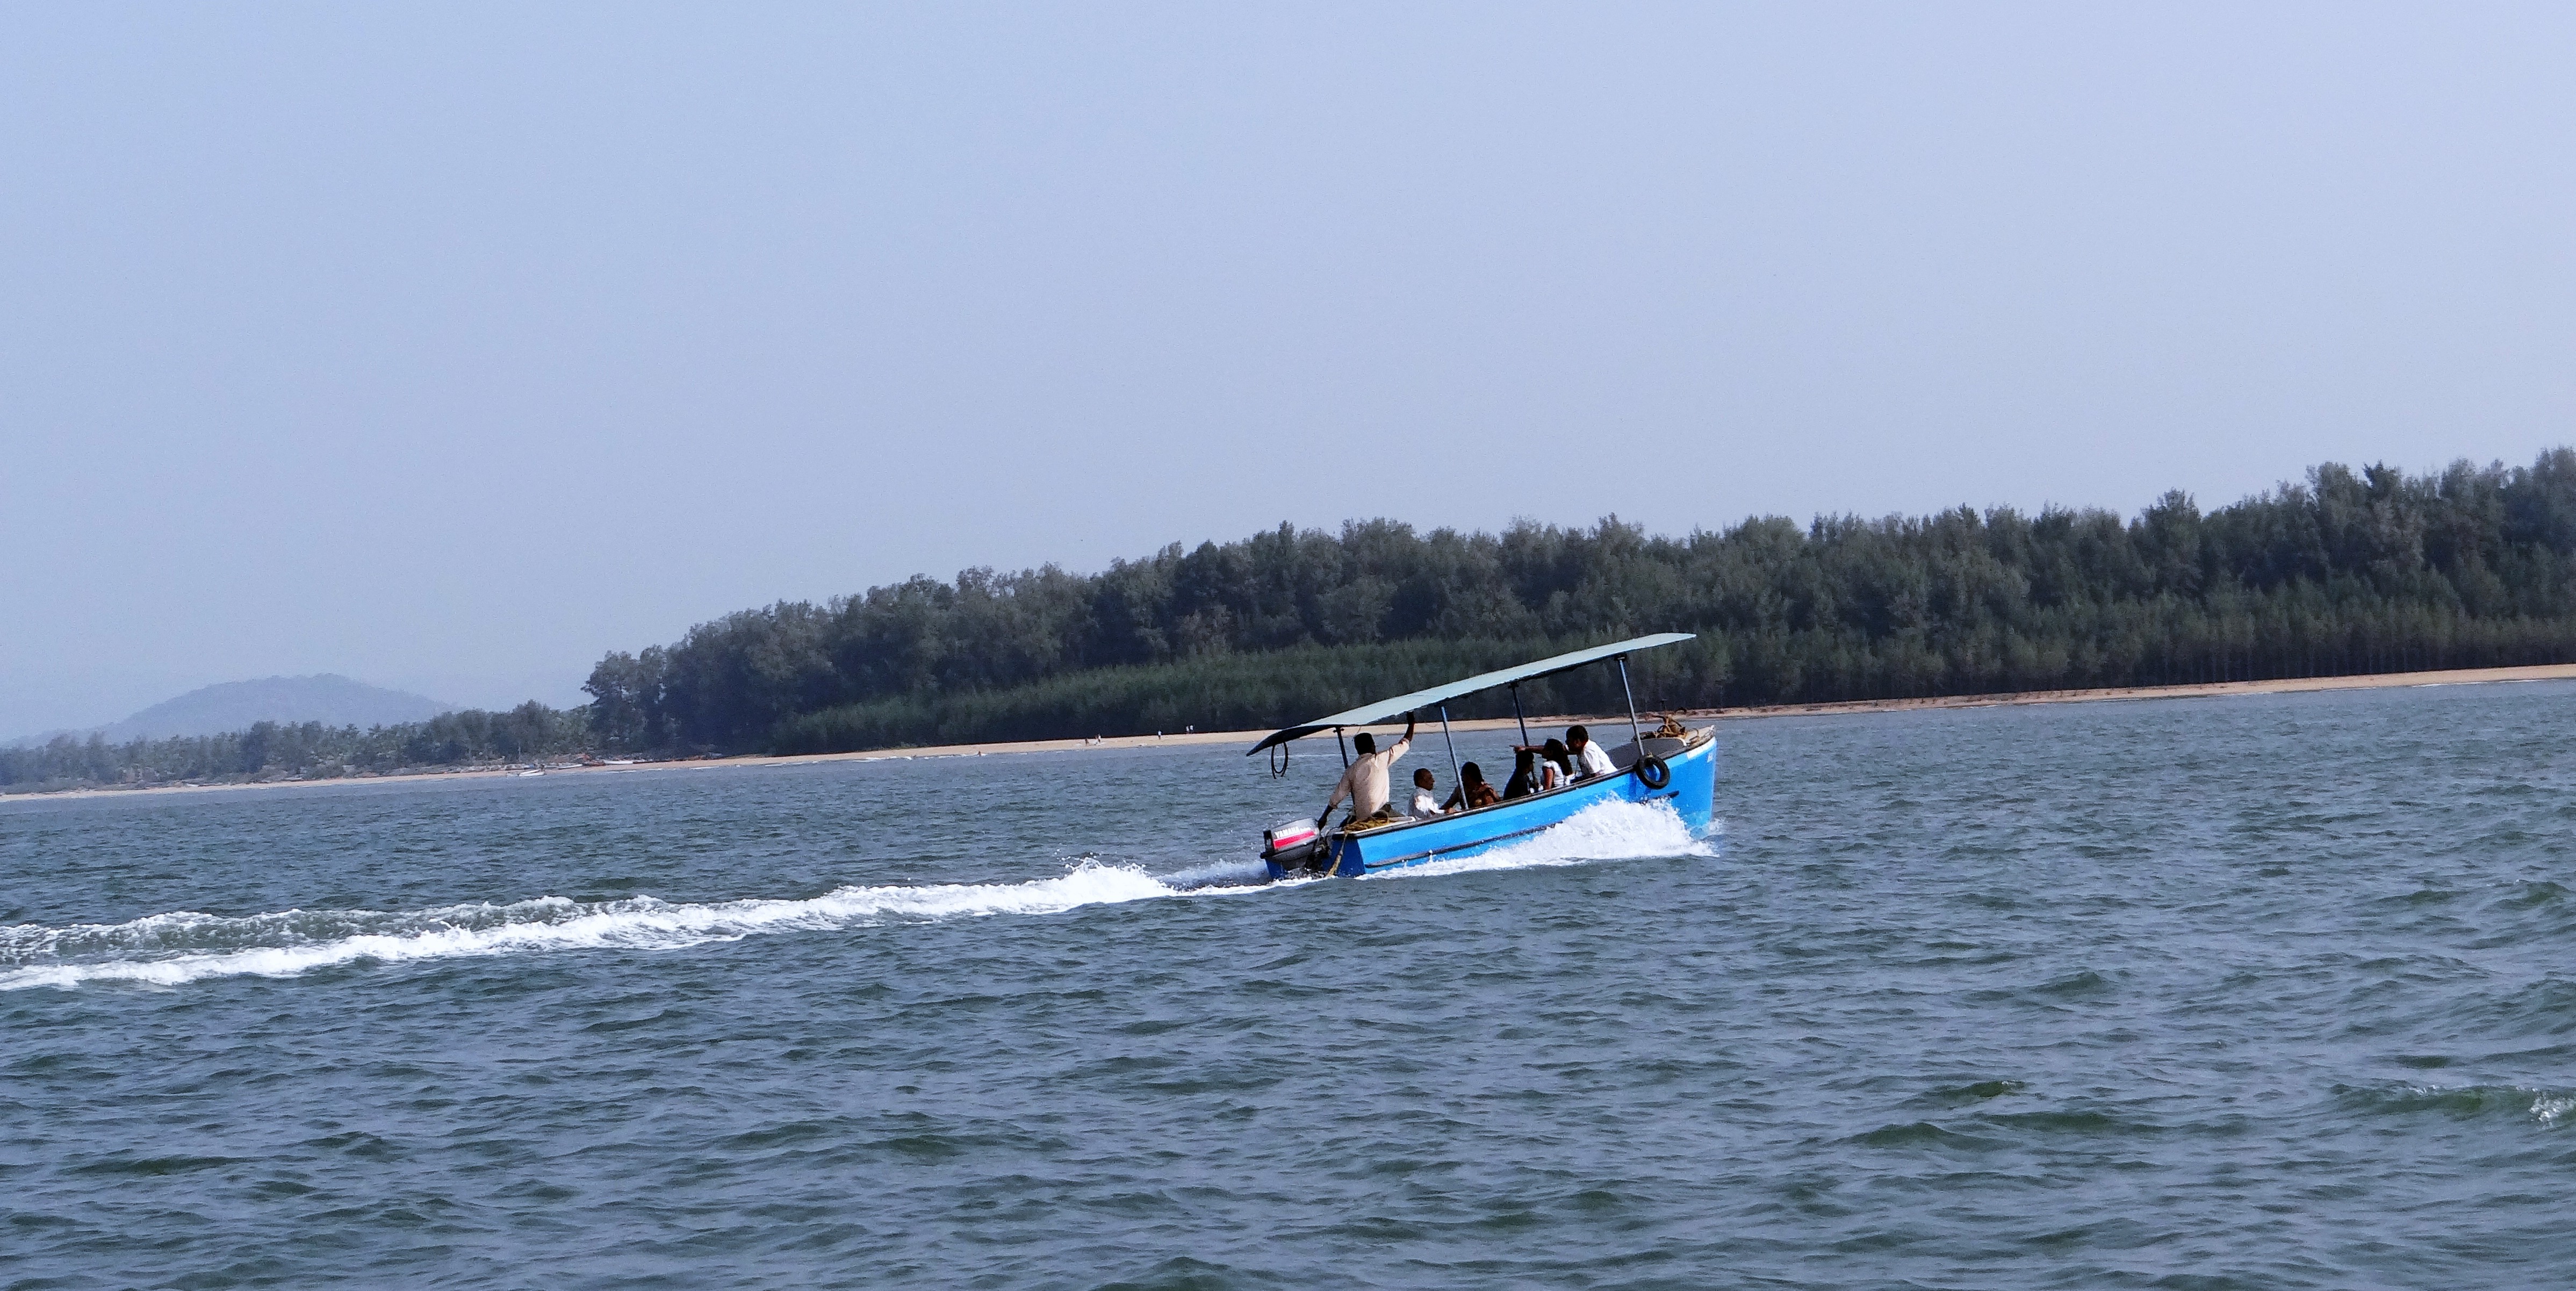
sea, boat, airplane, aircraft, vehicle, aviation, sailing, boating, windsurfing, india, seaplane, speed boat, indian ocean, atmosphere of earth, ultralight aviation